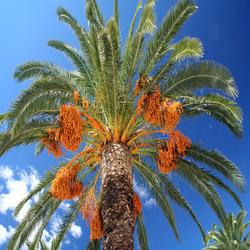
Label: Dates